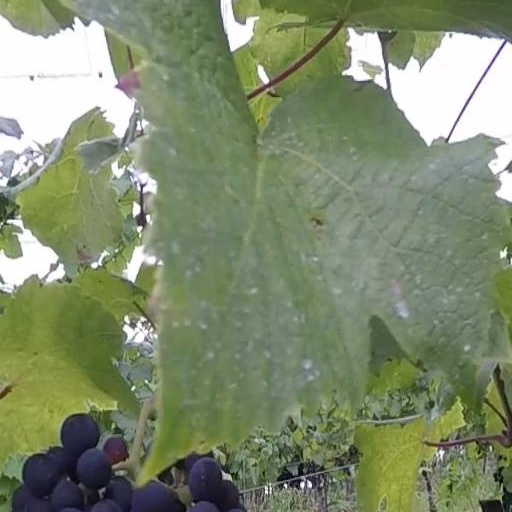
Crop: grape